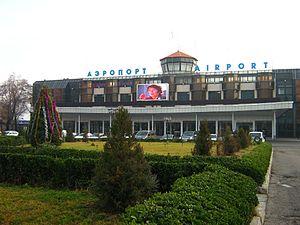
L'aéroport international de Douchanbé est un aéroport situé au Tadjikistan, près de la capitale Douchanbé.